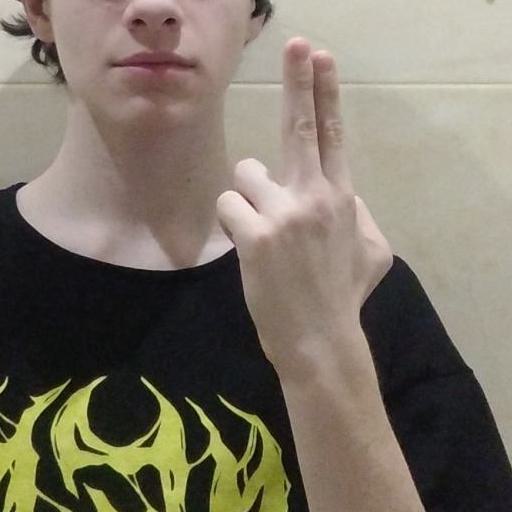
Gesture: two_up_inverted